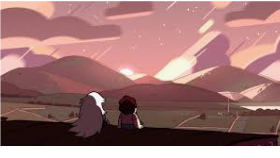
Portrait style: Cartoon Portrait